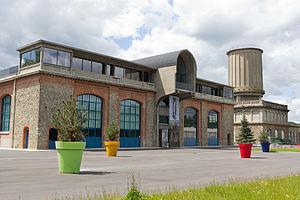
Saint-Fargeau-Ponthierry est une commune française située dans le département de Seine-et-Marne en région Île-de-France.